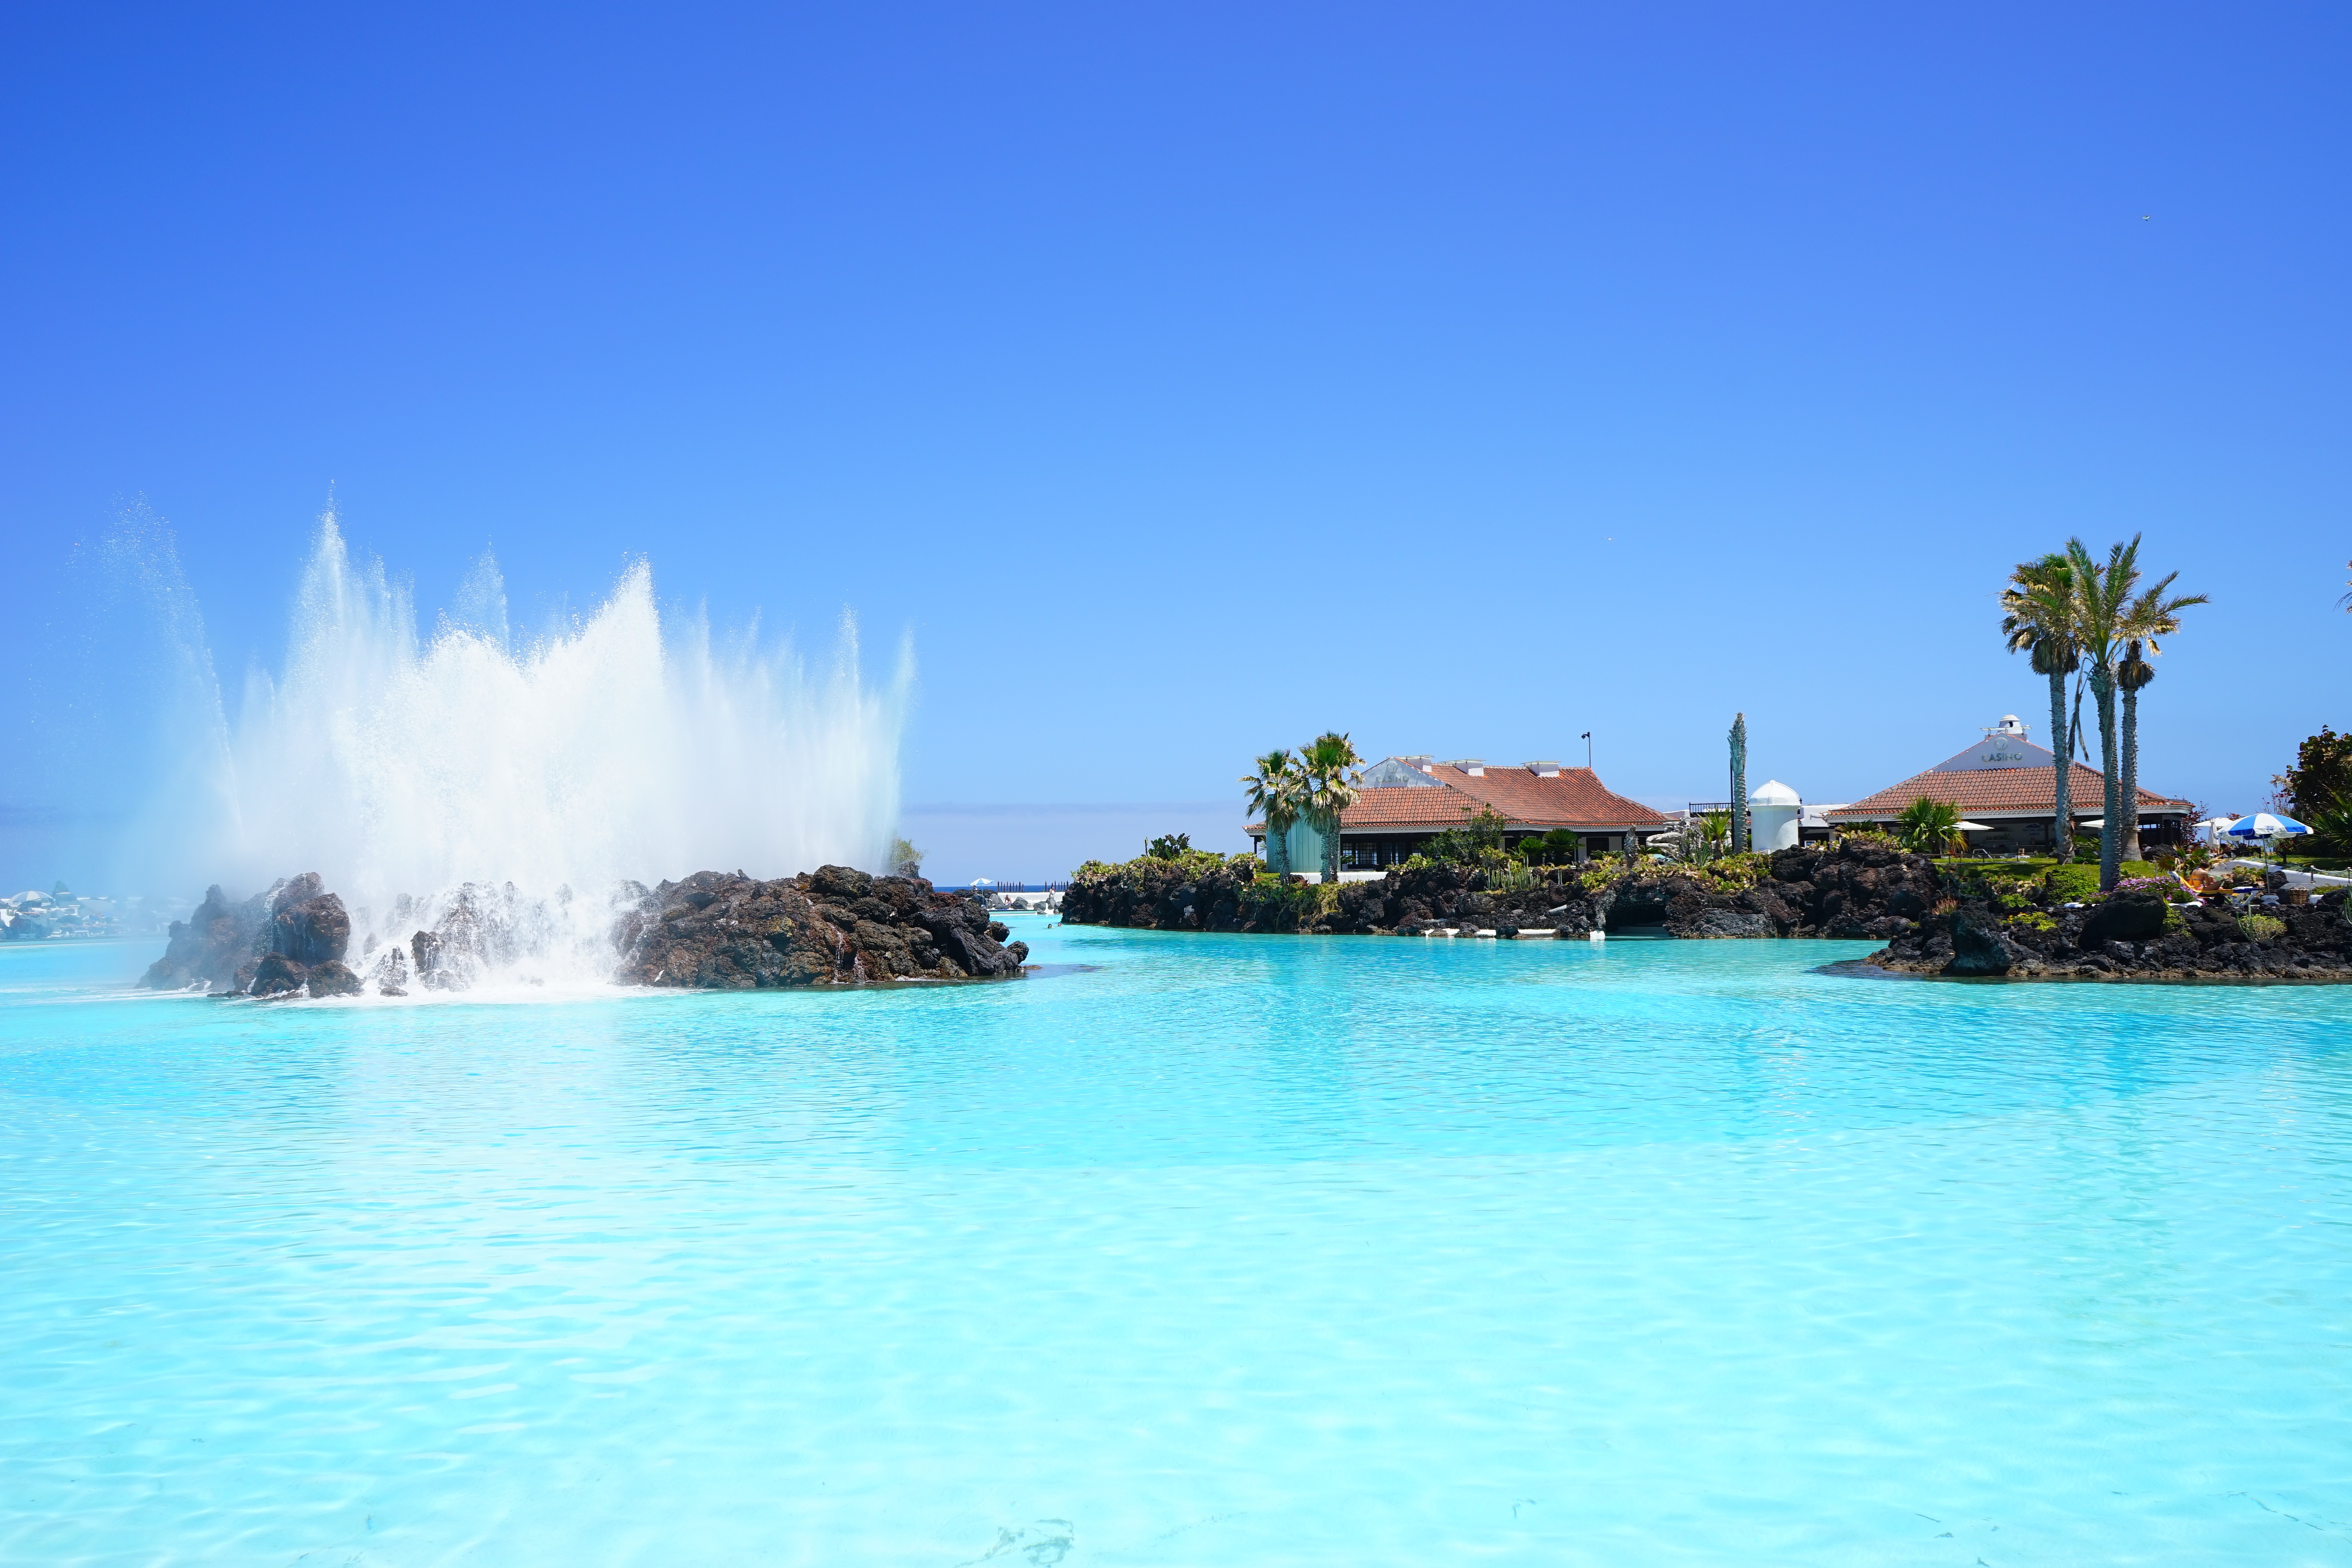
beach, sea, water, ocean, wet, vacation, pool, clear, swim, swimming pool, lagoon, bay, island, blue, cool, resort, fountain, tenerife, fountains, caribbean, water feature, canary islands, refresh, outdoor pool, fun bathing, puerto de la cruz, sea water swimming pool, lago marti nez